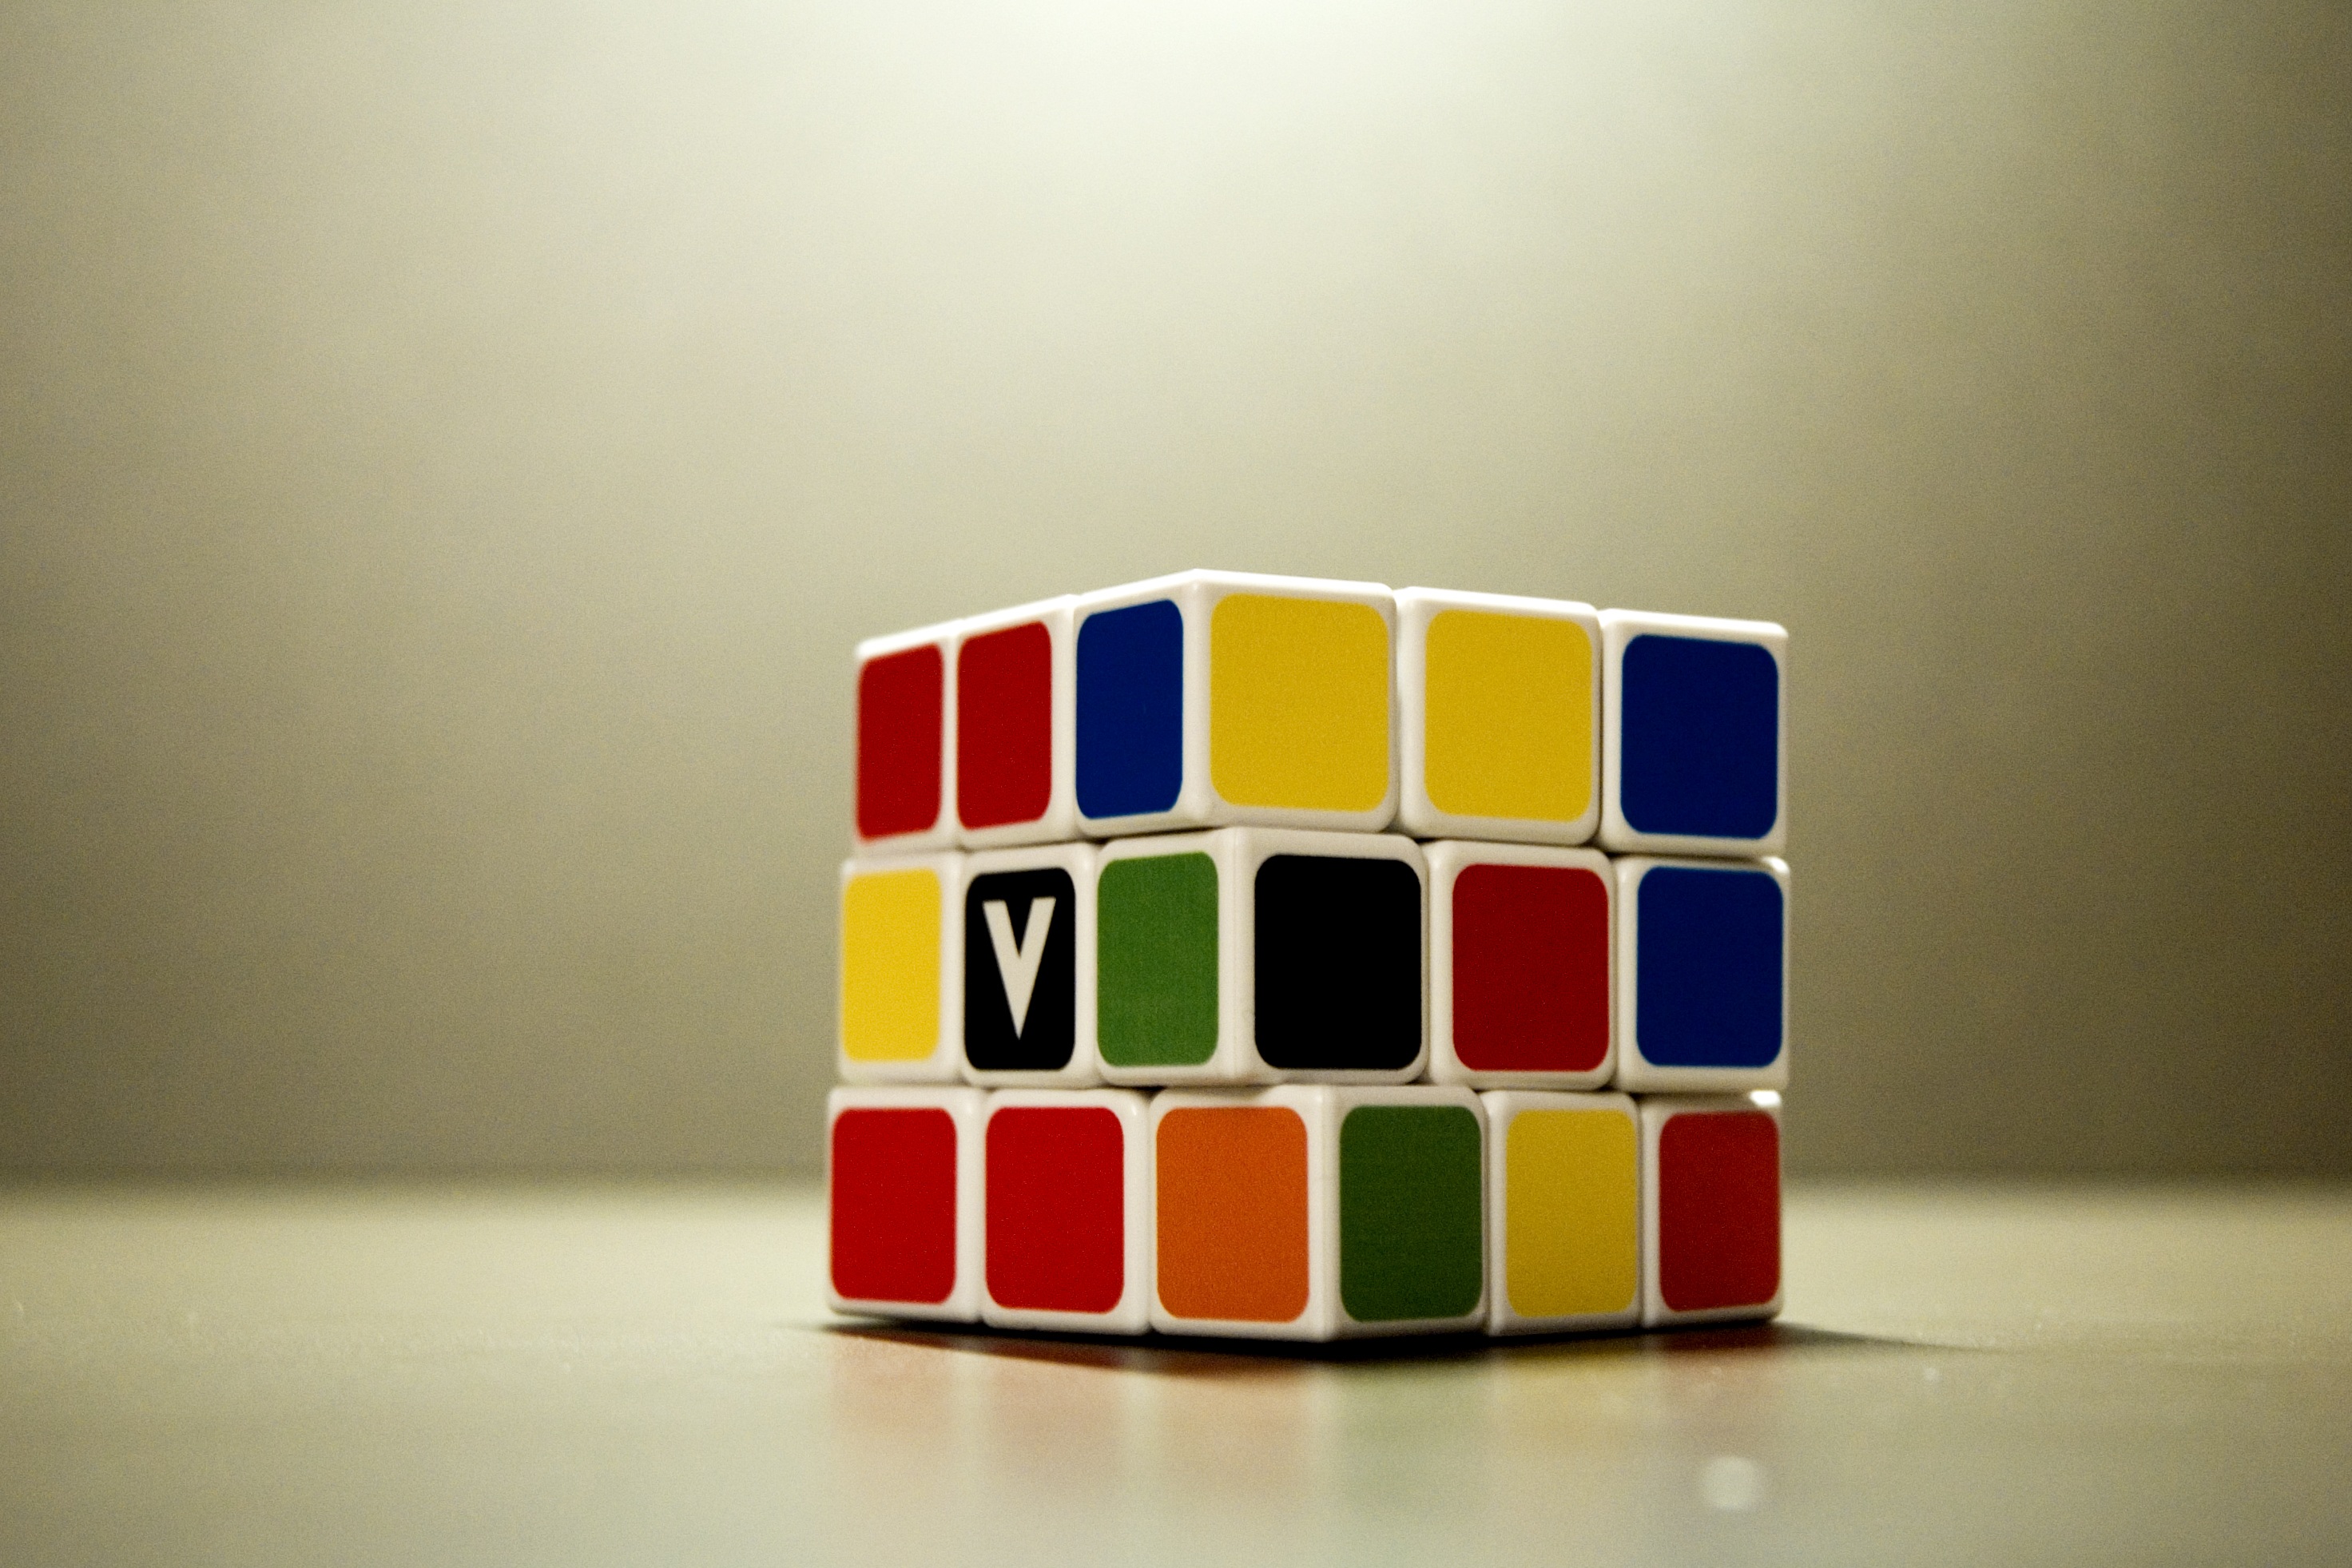
game, red, color, yellow, toy, design, strategy, cube, idea, winner, challenge, rubik's cube, mechanical puzzle